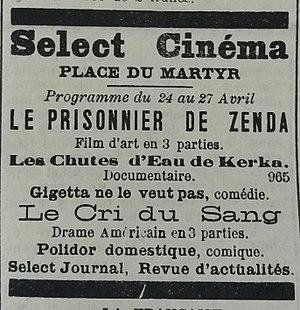
Publicité pour le Sélect dans la presse verviétoise
Le Sélect est une salle de cinéma située à Verviers, au nᵒ 16 de la place du Martyr, inaugurée le 6 septembre 1913. Le Sélect dut fermer ses portes en décembre 1977 car le bâtiment ne correspondait plus aux normes de sécurité en cas d’incendie.